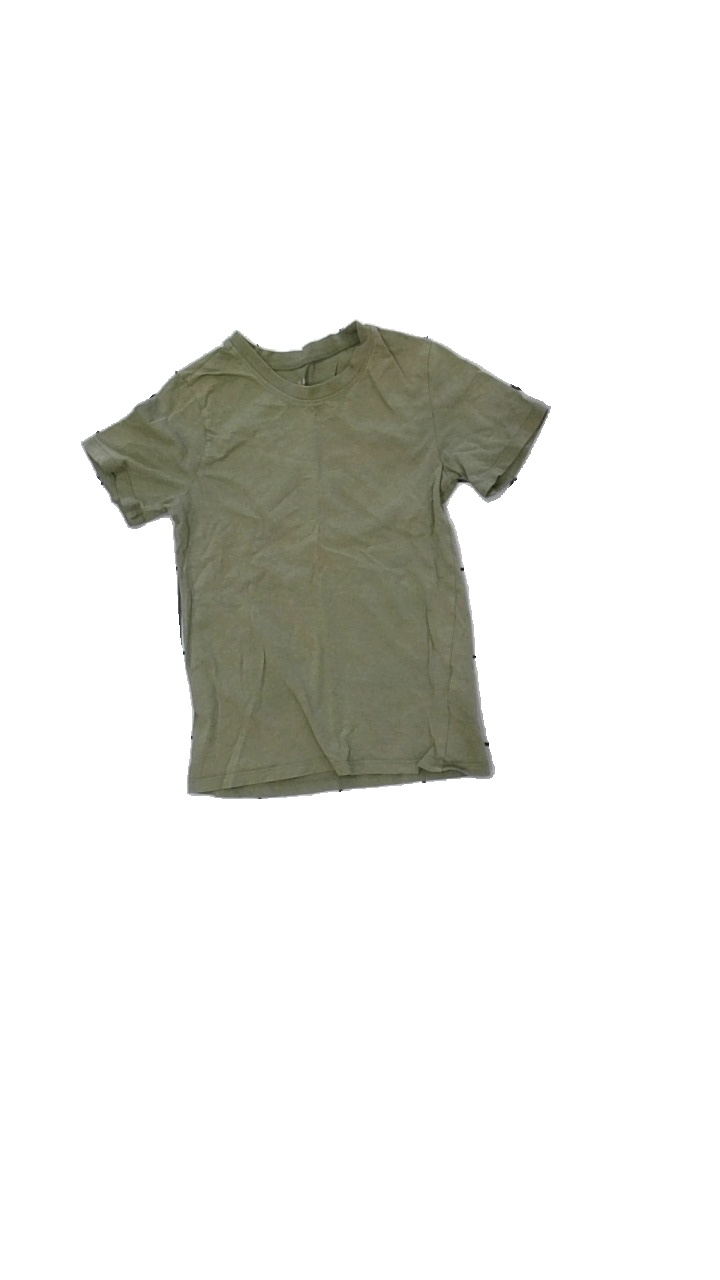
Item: T-shirt (Children)
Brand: H&m
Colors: Pink
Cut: Regular
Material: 100% cotton
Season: All
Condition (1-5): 3
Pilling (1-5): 5
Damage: askew
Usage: Export
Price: <50